Simmie Cobbs

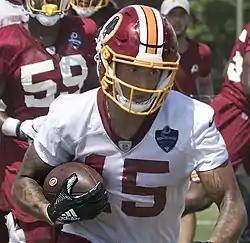
Cobbs with the Washington Redskins in 2018

Simmie O. Cobbs Jr. (born August 25, 1995) is an American football wide receiver who is a free agent. He played college football at Indiana, and was signed by the Washington Redskins as an undrafted free agent in 2018.